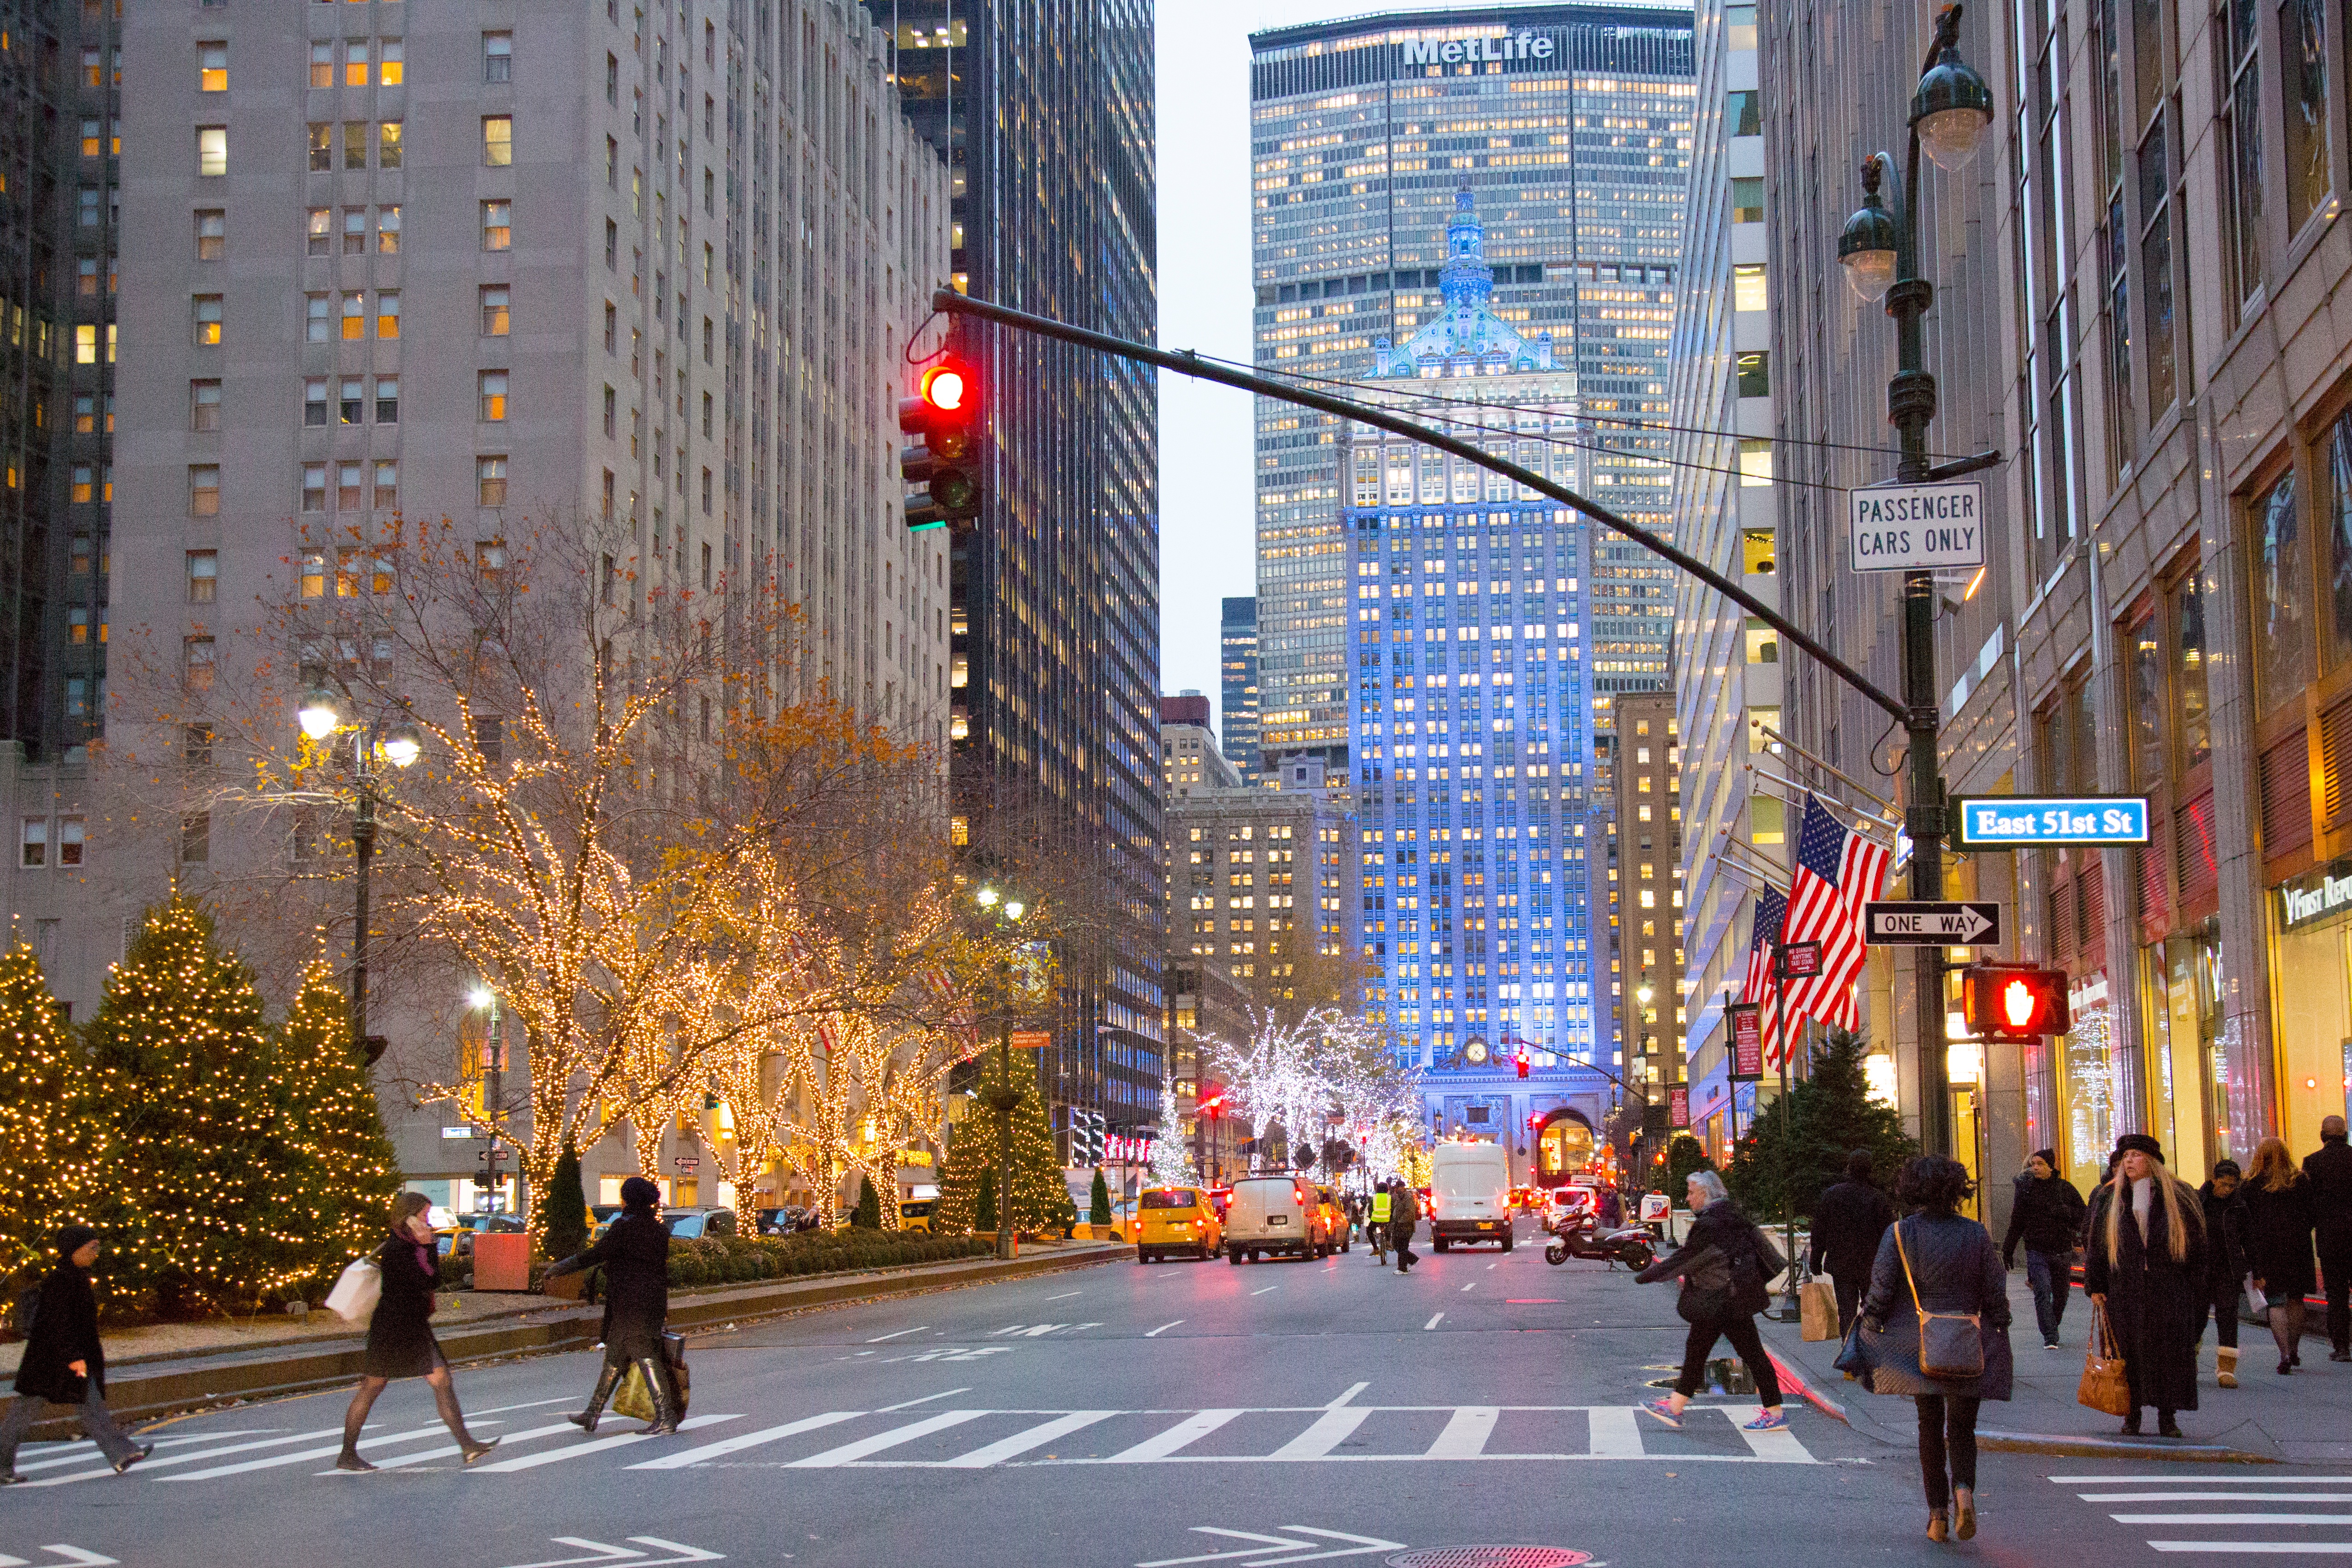
pedestrian, road, street, city, skyscraper, cityscape, downtown, plaza, lane, infrastructure, town square, metropolis, neighbourhood, urban area, human settlement, metropolitan area